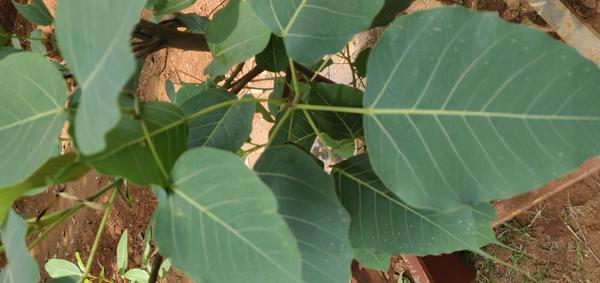
Plant: Arali